Kemper Snowboards

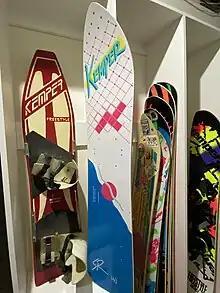
The first two snowboard models created by David Kemper

Kemper Snowboards was officially founded in 1987 by David Kemper who built the first boards in his garage in Ontario, Canada dating back to the winter of 1984/85. Once the brand started to gain momentum, Kemper moved its board production to a snowboard factory in Montreal, Canada for the 1988/89 snowboarding season. In 1989/90 the snowboard production moved to Austria.